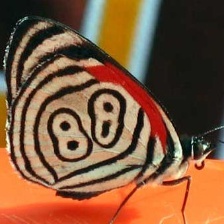
Species: AN 88